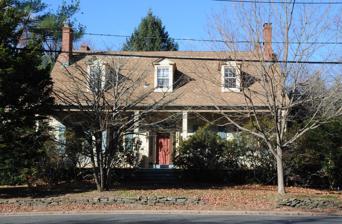
Building: Harmon Van Dien House
Country: United States of America
Year built: 1811
Historic house in New Jersey, United States United States historic place Harmon Van Dien House U.S. National Register of Historic Places New Jersey Register of Historic Places Show map of Bergen County, New Jersey Show map of New Jersey Show map of the United States Location 449 Paramus Road, Paramus, New Jersey Coordinates 40°57′23″N 74°5′40″W / 40.95639°N 74.09444°W / 40.95639; -74.09444 Area 2 acres (0.81 ha) Built 1811 MPS Stone Houses of Bergen County TR NRHP reference No. 83001561 NJRHP No. 619 Significant dates Added to NRHP January 10, 1983 Designated NJRHP October 3, 1980 Harmon Van Dien House is located in Paramus , Bergen County , New Jersey , United States. The house was built in 1811 and was added to the National Register of Historic Places on January 10, 1983. See also National Register of Historic Places listings in Bergen County, New Jersey References